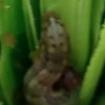
Crop: Maize
Condition: spodoptera-frugiperda-p